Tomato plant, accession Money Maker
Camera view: horizontal (90 deg, fisheye); turntable rotation: 210 degrees
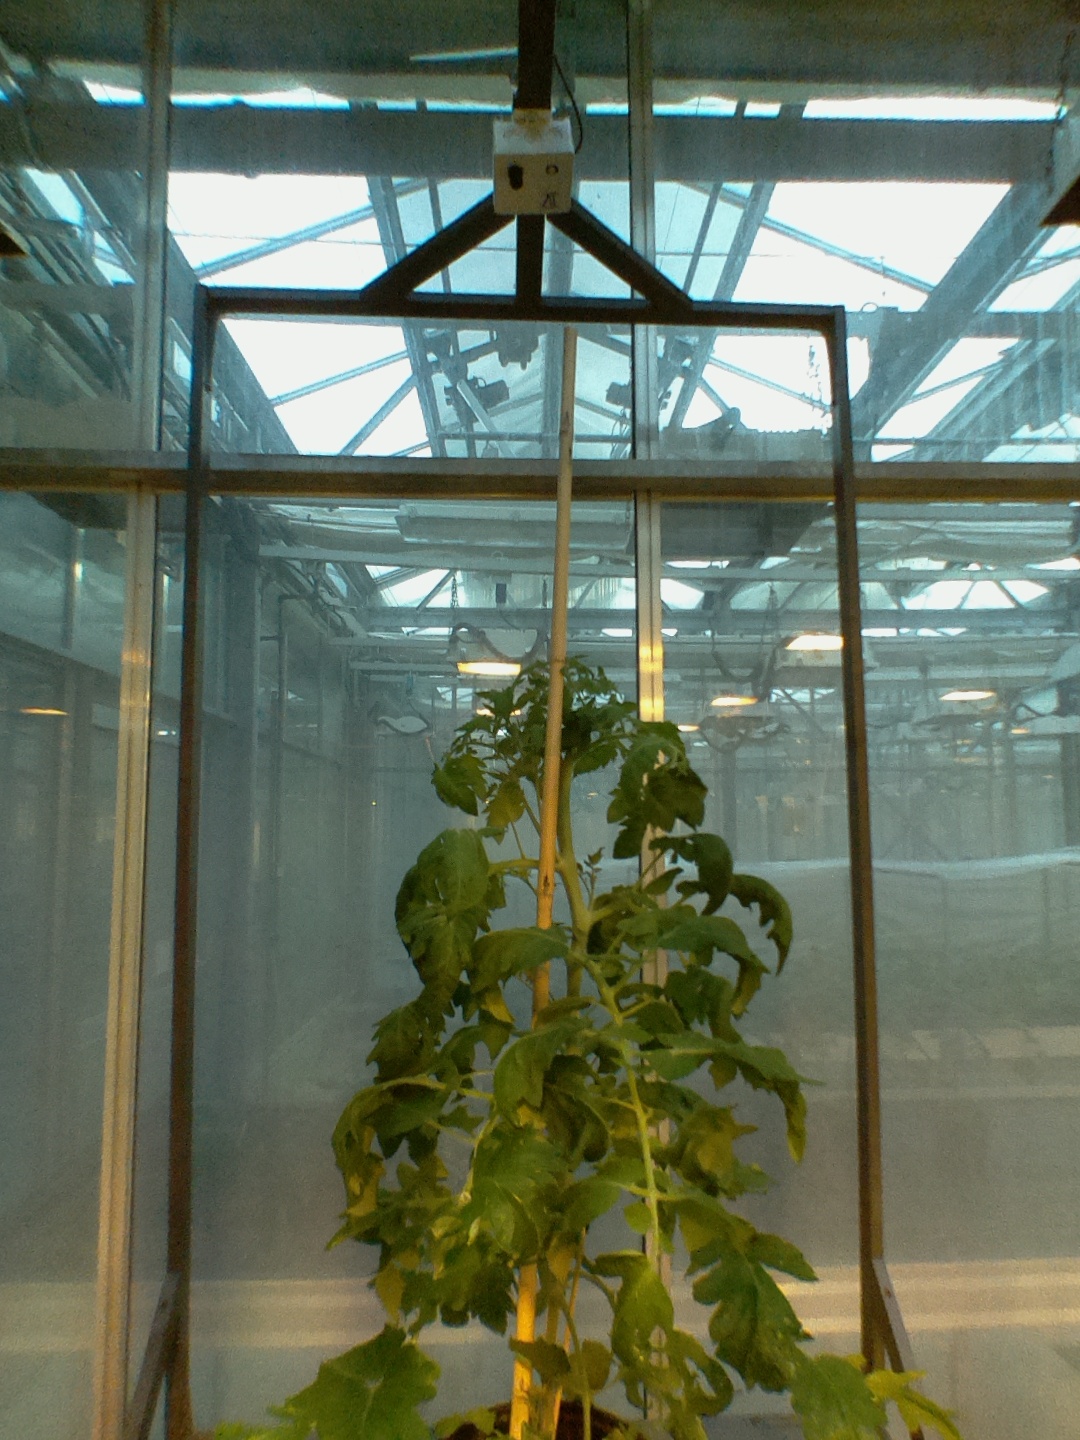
BBCH growth stage 65: Full flowering, 50%-60% of flowers open, first petals falling